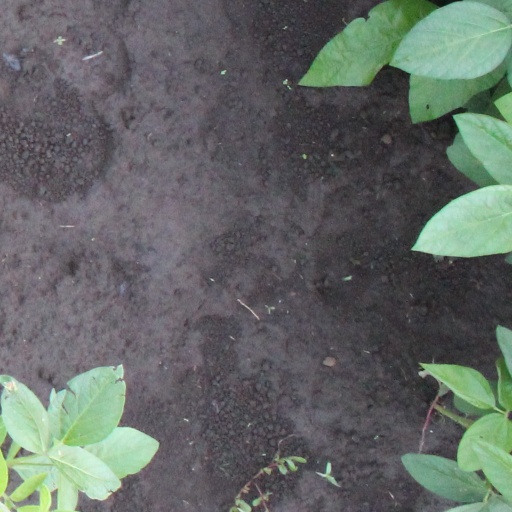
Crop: soybean